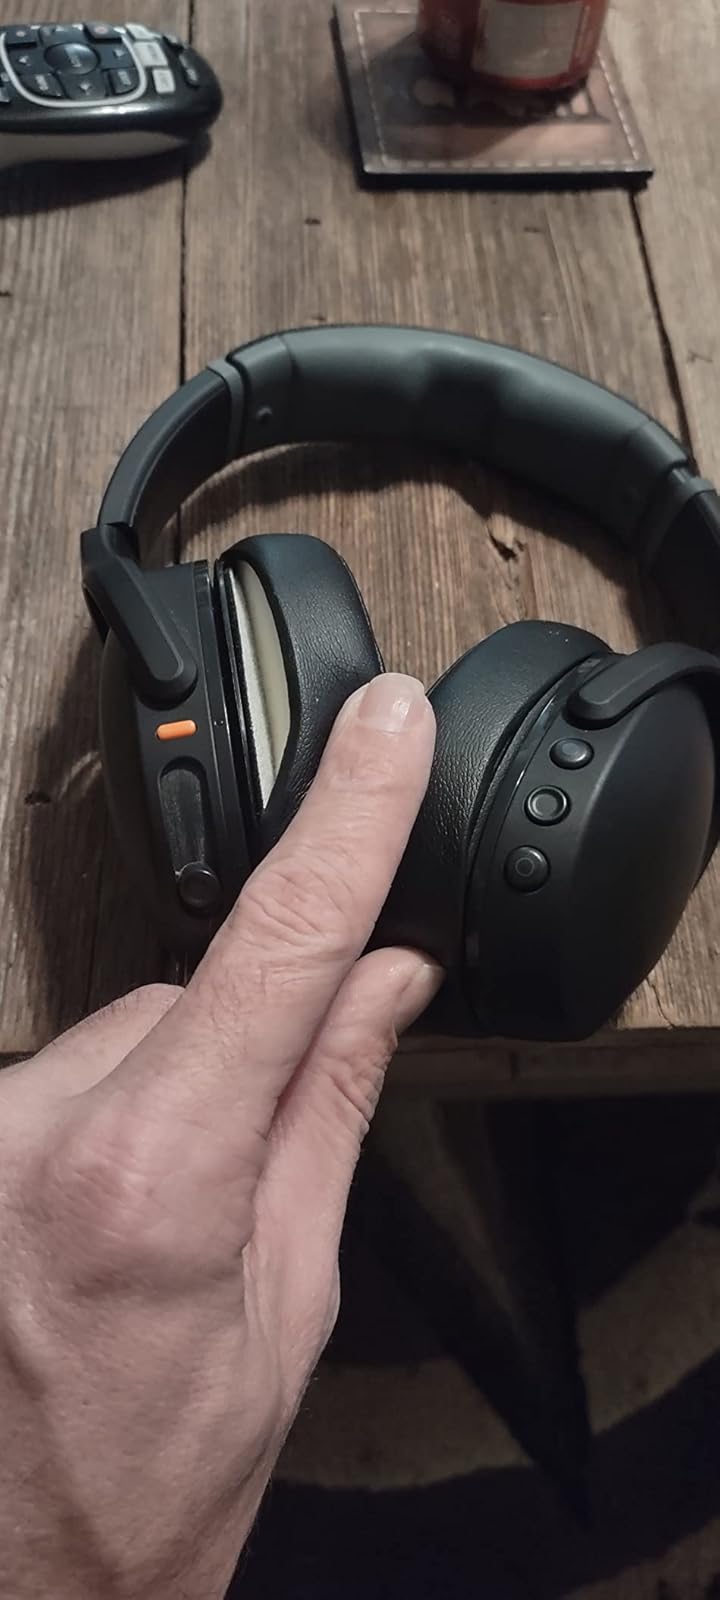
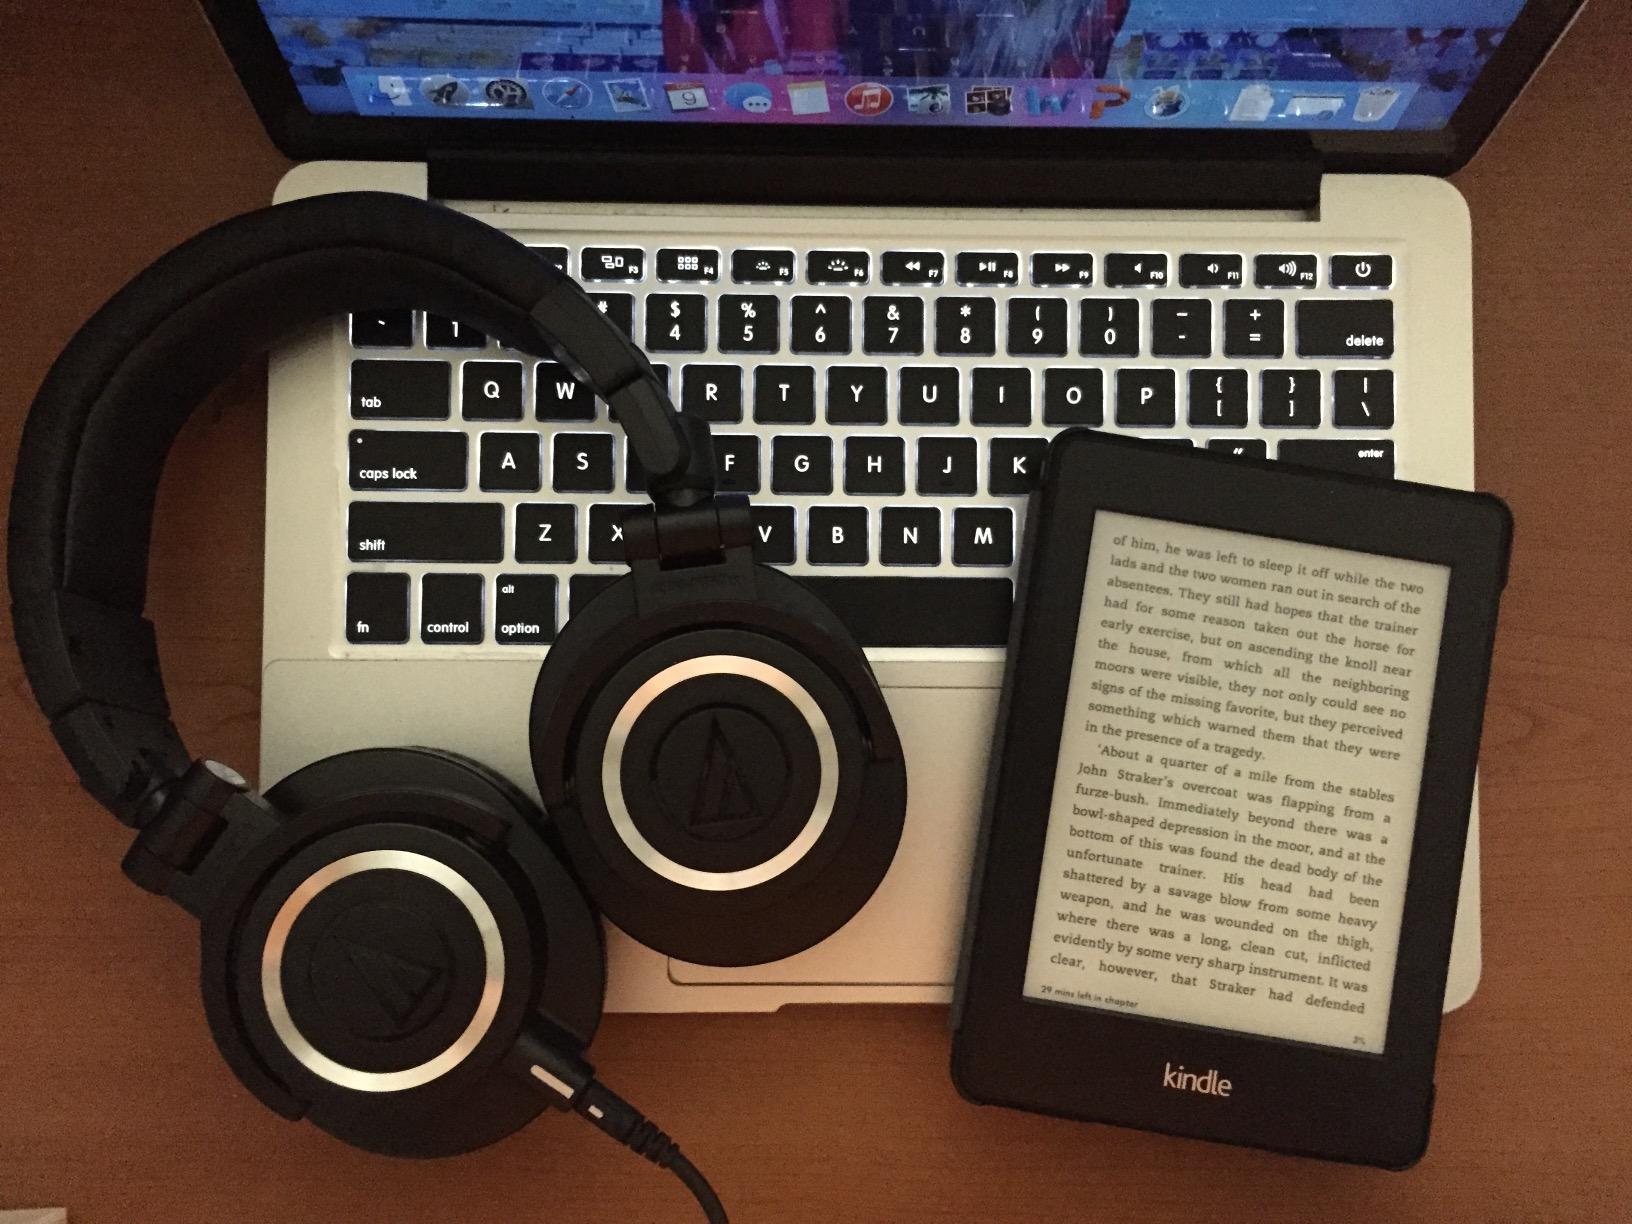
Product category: headphones
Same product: no